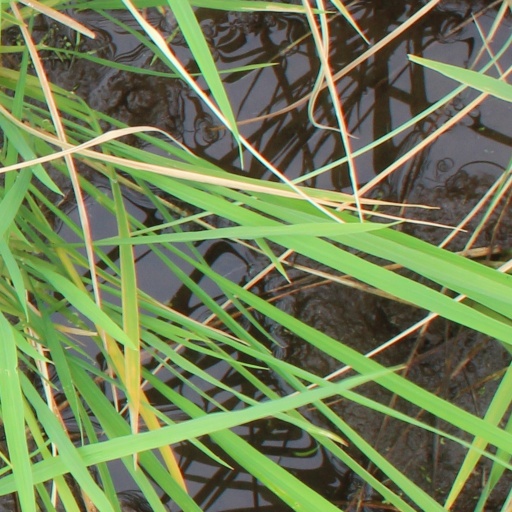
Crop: rice